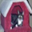
Label: cat